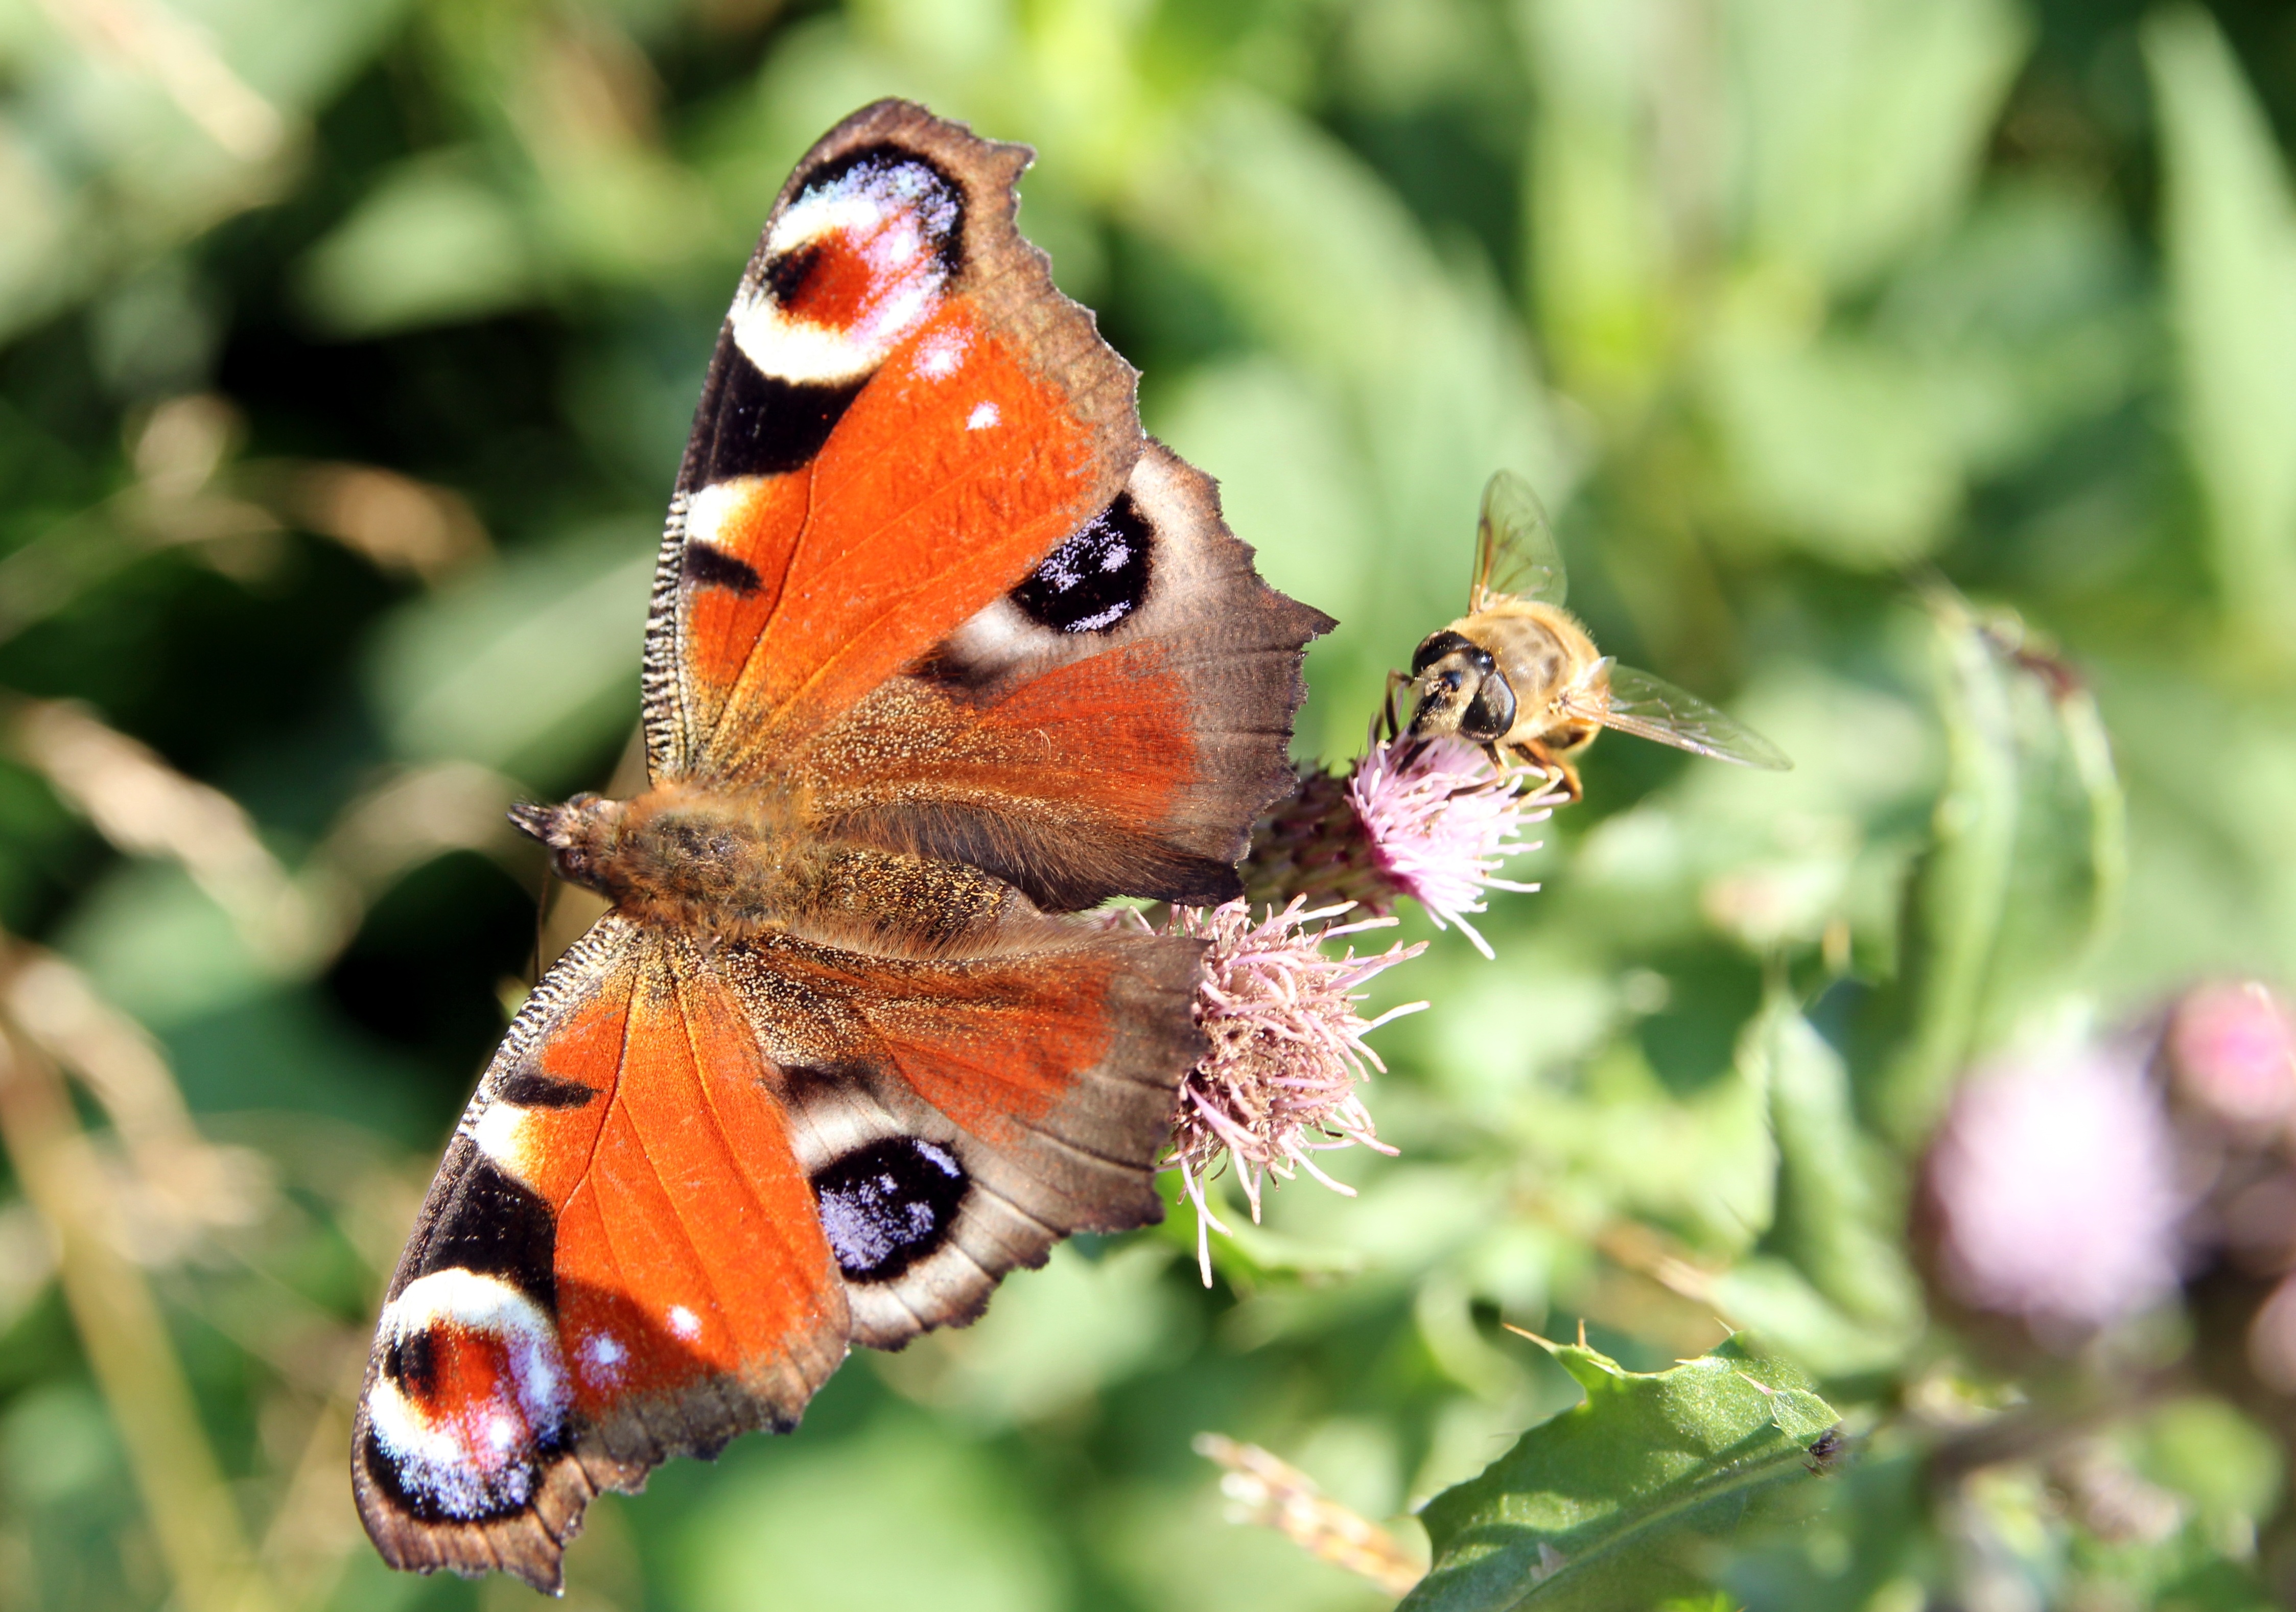
nature, photography, flower, wildlife, insect, butterfly, fauna, invertebrate, close up, bee, macro photography, arthropod, flying insects, butterfly peacock, pollinator, moths and butterflies